David P. Flores

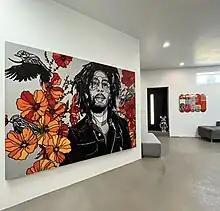
Oversized painting of Bob Marley by David Flores.

Flores has also participated in other commercial collaborations with photographer Phil Stern, Flip Skateboards, Medicom Toy Co., Shepard Fairey, Mural Collaboration, Akomplice Clothing, Disney for Block28, Stüssy, Oakley Sunglasses (with a limited release in Japan), snowboard projects with M3, a rendition of Speedy Gonzales with Warner Brothers, "DFWORKS BEARBRICK" and "Fabrick" with Medicom Toy, Pro-series shoe with DC*SHOES, toys with XLARGE, Kidrobot, Delabarracuda LA, House of Pain, Remix Revista of Argentina, Chouette Luxury of Hong Kong and Simpsons limited edition sneakers with Vans (where he was illustrated as a Simpsons character) himself by Matt Groening.